Natakam

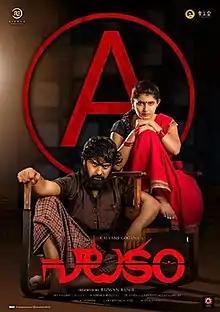

Natakam is a 2018 Indian Telugu-language action thriller film written and directed by Kalyanji Gogana, starring Ashish Gandhi and Ashima Narwal in the lead roles. Produced by Radhika Srinivas, Sri Saideep Chatla, Praveen Gandhi and Uma Kuchipudi, "Natakam" features music composed by Sai Karthik and cinematography by Anji. The first look was launched by Anil Ravipudi.